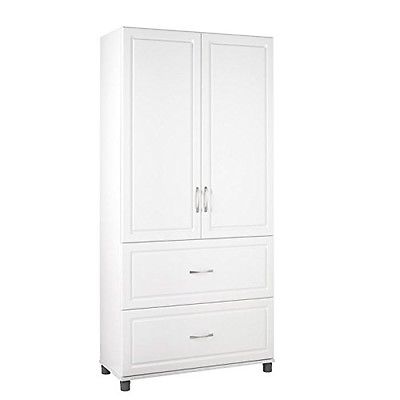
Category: cabinet